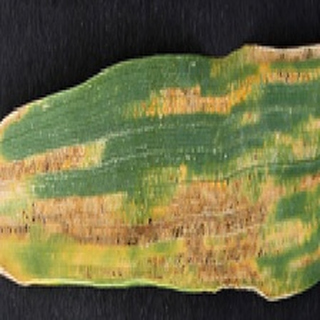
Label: wheat_yellow_rust